Deportation in the second presidency of Donald Trump

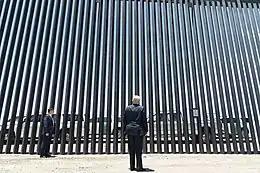
Trump pledged to finish the wall on the southern border during his 2024 presidential campaign.

Trump has promised to reinstate his ban on entry to individuals from certain Muslim-majority nations, and have the Centers for Disease Control reimpose COVID-era restrictions on asylum claims by asserting immigrants carry infectious diseases such as the flu, tuberculosis, and scabies. Trump has said he would build more of the border wall, and move thousands of troops currently stationed overseas to the southern border.